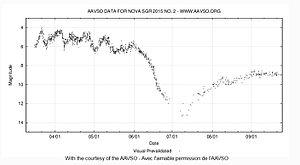
Evolution de la magnitude de la nova SGR 2015 numéro 2
Nova Sagittarii 2015 No. 2, également dénommée PNV J18365700-2855420, est une nova découverte dans la constellation du Sagittaire le 15 mars 2015 par John Seach, un astronome amateur australien sur l'île de Chatsworth, en Nouvelle-Galles du Sud.